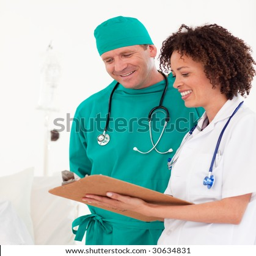
people working in a hospital together